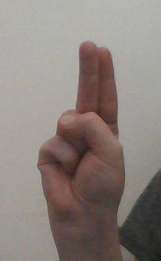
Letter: taa